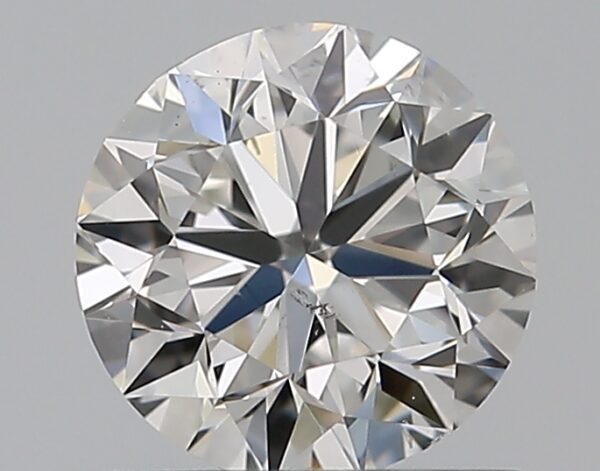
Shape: round
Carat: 0.65
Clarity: SI1
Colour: F
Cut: VG
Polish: EX
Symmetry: VG
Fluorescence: N
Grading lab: GIA
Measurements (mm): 5.38 x 5.45 x 3.47